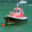
Label: ship